Gustav Groß

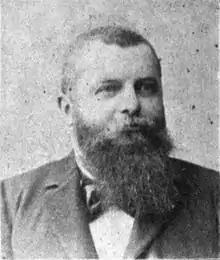
A portrait of Groß from around 1907

Gustav Groß (1856–1935) was a national liberal German Bohemian politician.